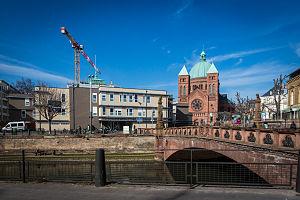
Le palais de justice de Strasbourg, communément appelé Tribunal de Strasbourg, est situé quai Finkmatt dans le quartier du Tribunal au sein de la Neustadt.